Usher Hall

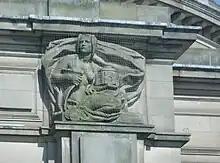
'Municipal Benificence'- one of the sculpted figures on the facade of the Hall

Its curved walls, unusual for the time, were made possible by developments in reinforced concrete. The dome was designed to reflect the curvature of the walls, not to give a domed interior (which would have been acoustically disastrous).